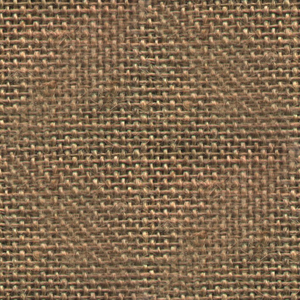
Saint Frères est le nom d’une entreprise textile spécialisée dans le tissage de la toile de jute. Cette entreprise fut, en France, la plus importante de cette branche d’activité jusqu’à son rachat en 1969 par le groupe Agache-Willot.